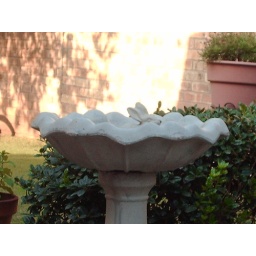
Girl's Night Out at Ann Walker's House in September 2006 - Ann's bunny bird bath in her backyard